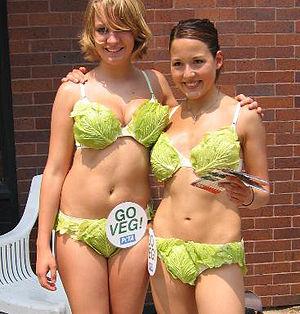
Les variantes du bikini sont nombreuses, à la fois en termes de matériaux et de formes. Un bikini classique est un maillot de bain en deux pièces qui couvre l'entrejambe, les fesses et les seins d'une femme. Certains bikinis couvrent une partie plus importante du corps, tandis que d'autres en dévoilent plus. Certaines variantes sans haut sont considérées comme étant des bikinis, bien qu'elles ne fassent pas partie d'un maillot de bain en deux pièces.